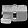
Label: Bag